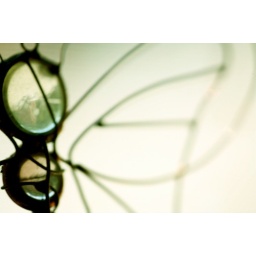
a glass and wire butterfly that my mom gave me...it sticks on my bedroom window. my name means butterfly in greek.